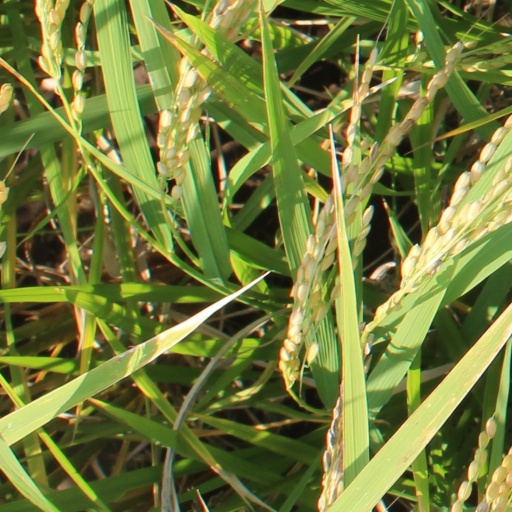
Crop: rice